Polygonal fort

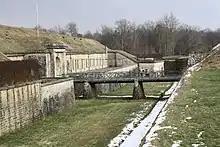
The gorge or interior of Fort d'Uxegney, showing the heavily protected accommodation casemates typical of the Séré de Rivières system

The first rifled artillery designs were developed independently during the 1840s and 1850s by several engineers in Europe. These weapons offered greatly increased range, accuracy and penetrating power over smooth-bore guns then in use. The first effective use of rifled guns was during the Second Italian War of Independence in 1859, when the French used them against the Austrians. The Austrians quickly realised that the outlying forts of their ring fortresses were now too close to prevent an enemy from bombarding a besieged town and at Verona, they added a second circle of forts, about forward of the existing ring.